Hudson County, New Jersey

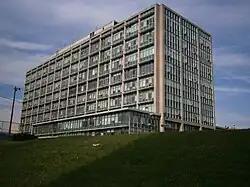
Hudson County Administration Building

Hudson County is the most densely populated county in New Jersey and the sixth-most densely populated county in the United States, with as of the 2020 census. The only city in Hudson County among the 100 most populous cities in the United States was Jersey City, which was ranked 77th in the United States Census Bureau's rankings based on the 2016 population estimate.